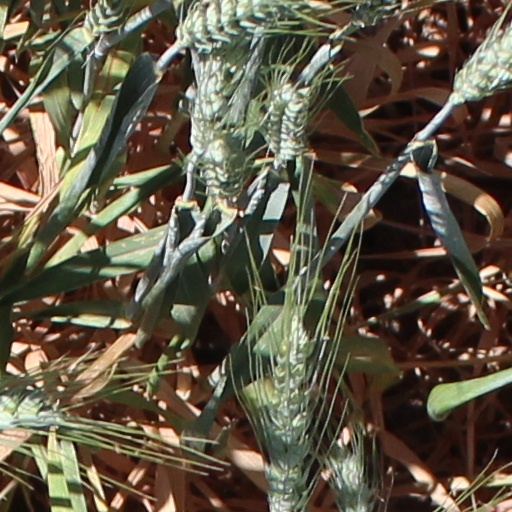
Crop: wheat